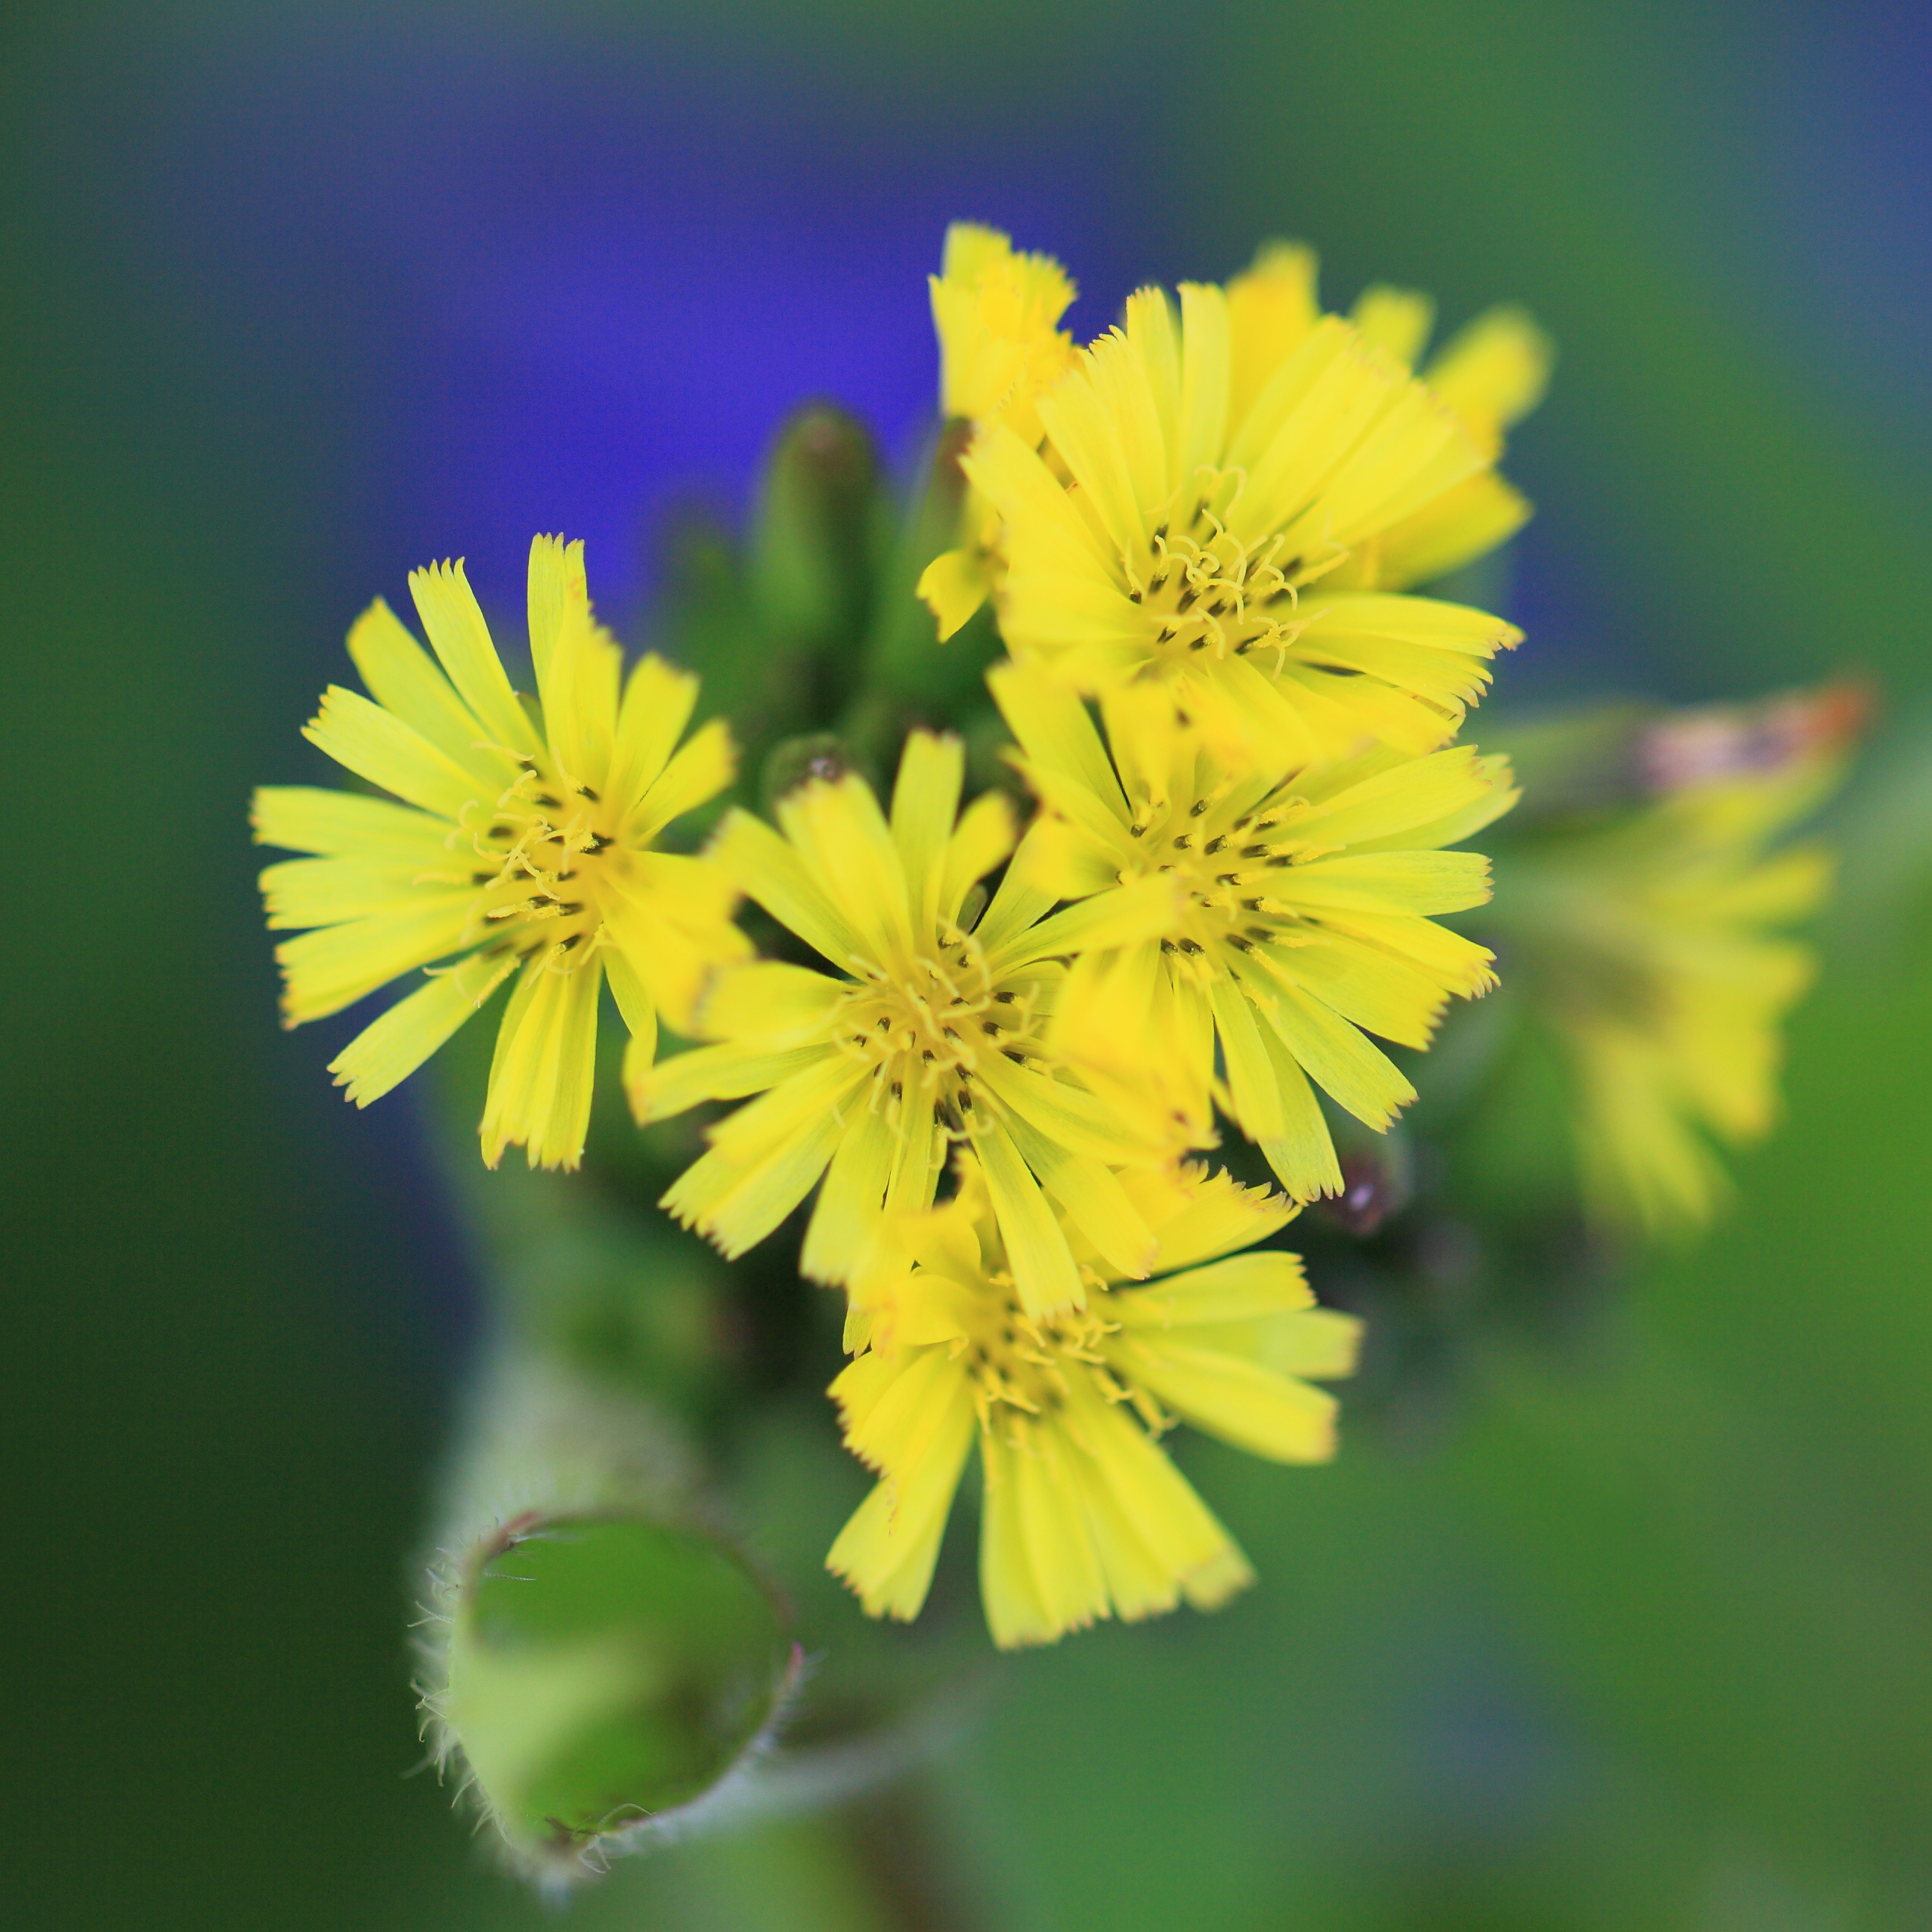
blossom, plant, meadow, flower, high, herb, produce, yellow, flora, wildflower, tochigi, 5d, hires, markii, nectar, hi, res, resolution, macro photography, flowering plant, daisy family, land plant, chelidonium